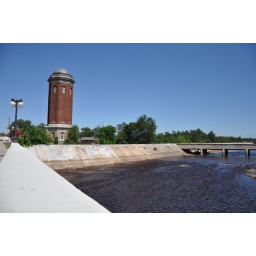
Looking across the Manistique River to the historic water tower in the town of the same name in Michigan's Upper Peninsula.